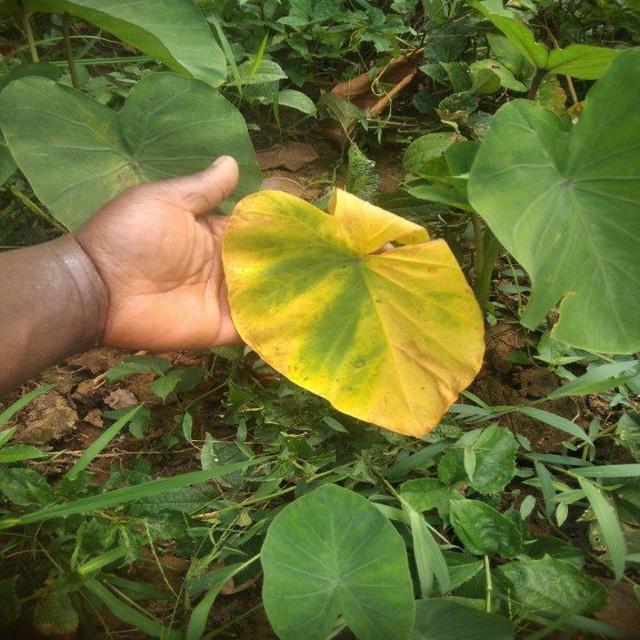
Label: Late_Blight